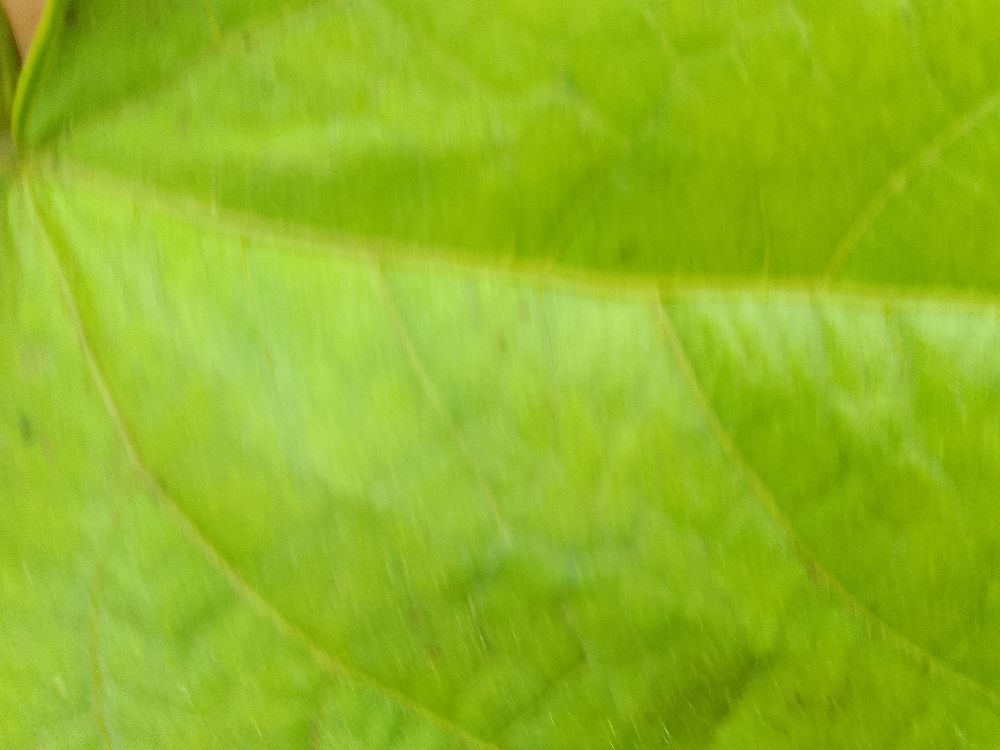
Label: healthy